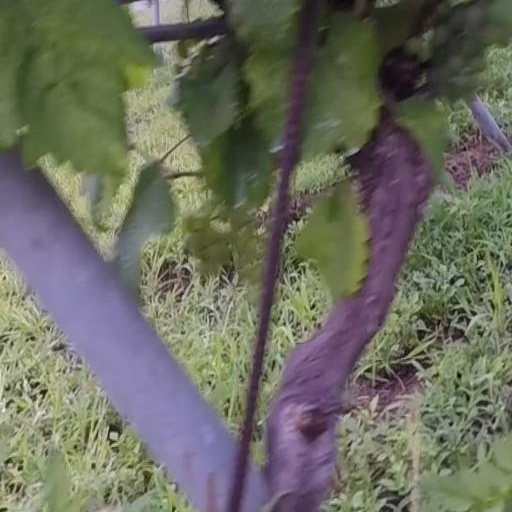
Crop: grape